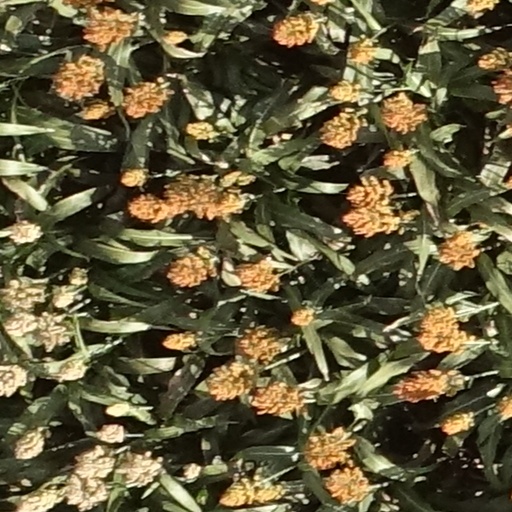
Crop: sorghum